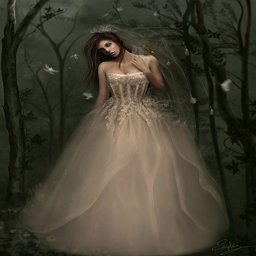
i love the leaves and corset detailing on this .